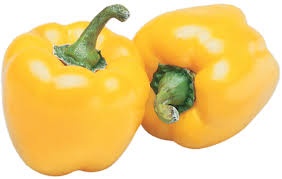
Label: capsicum